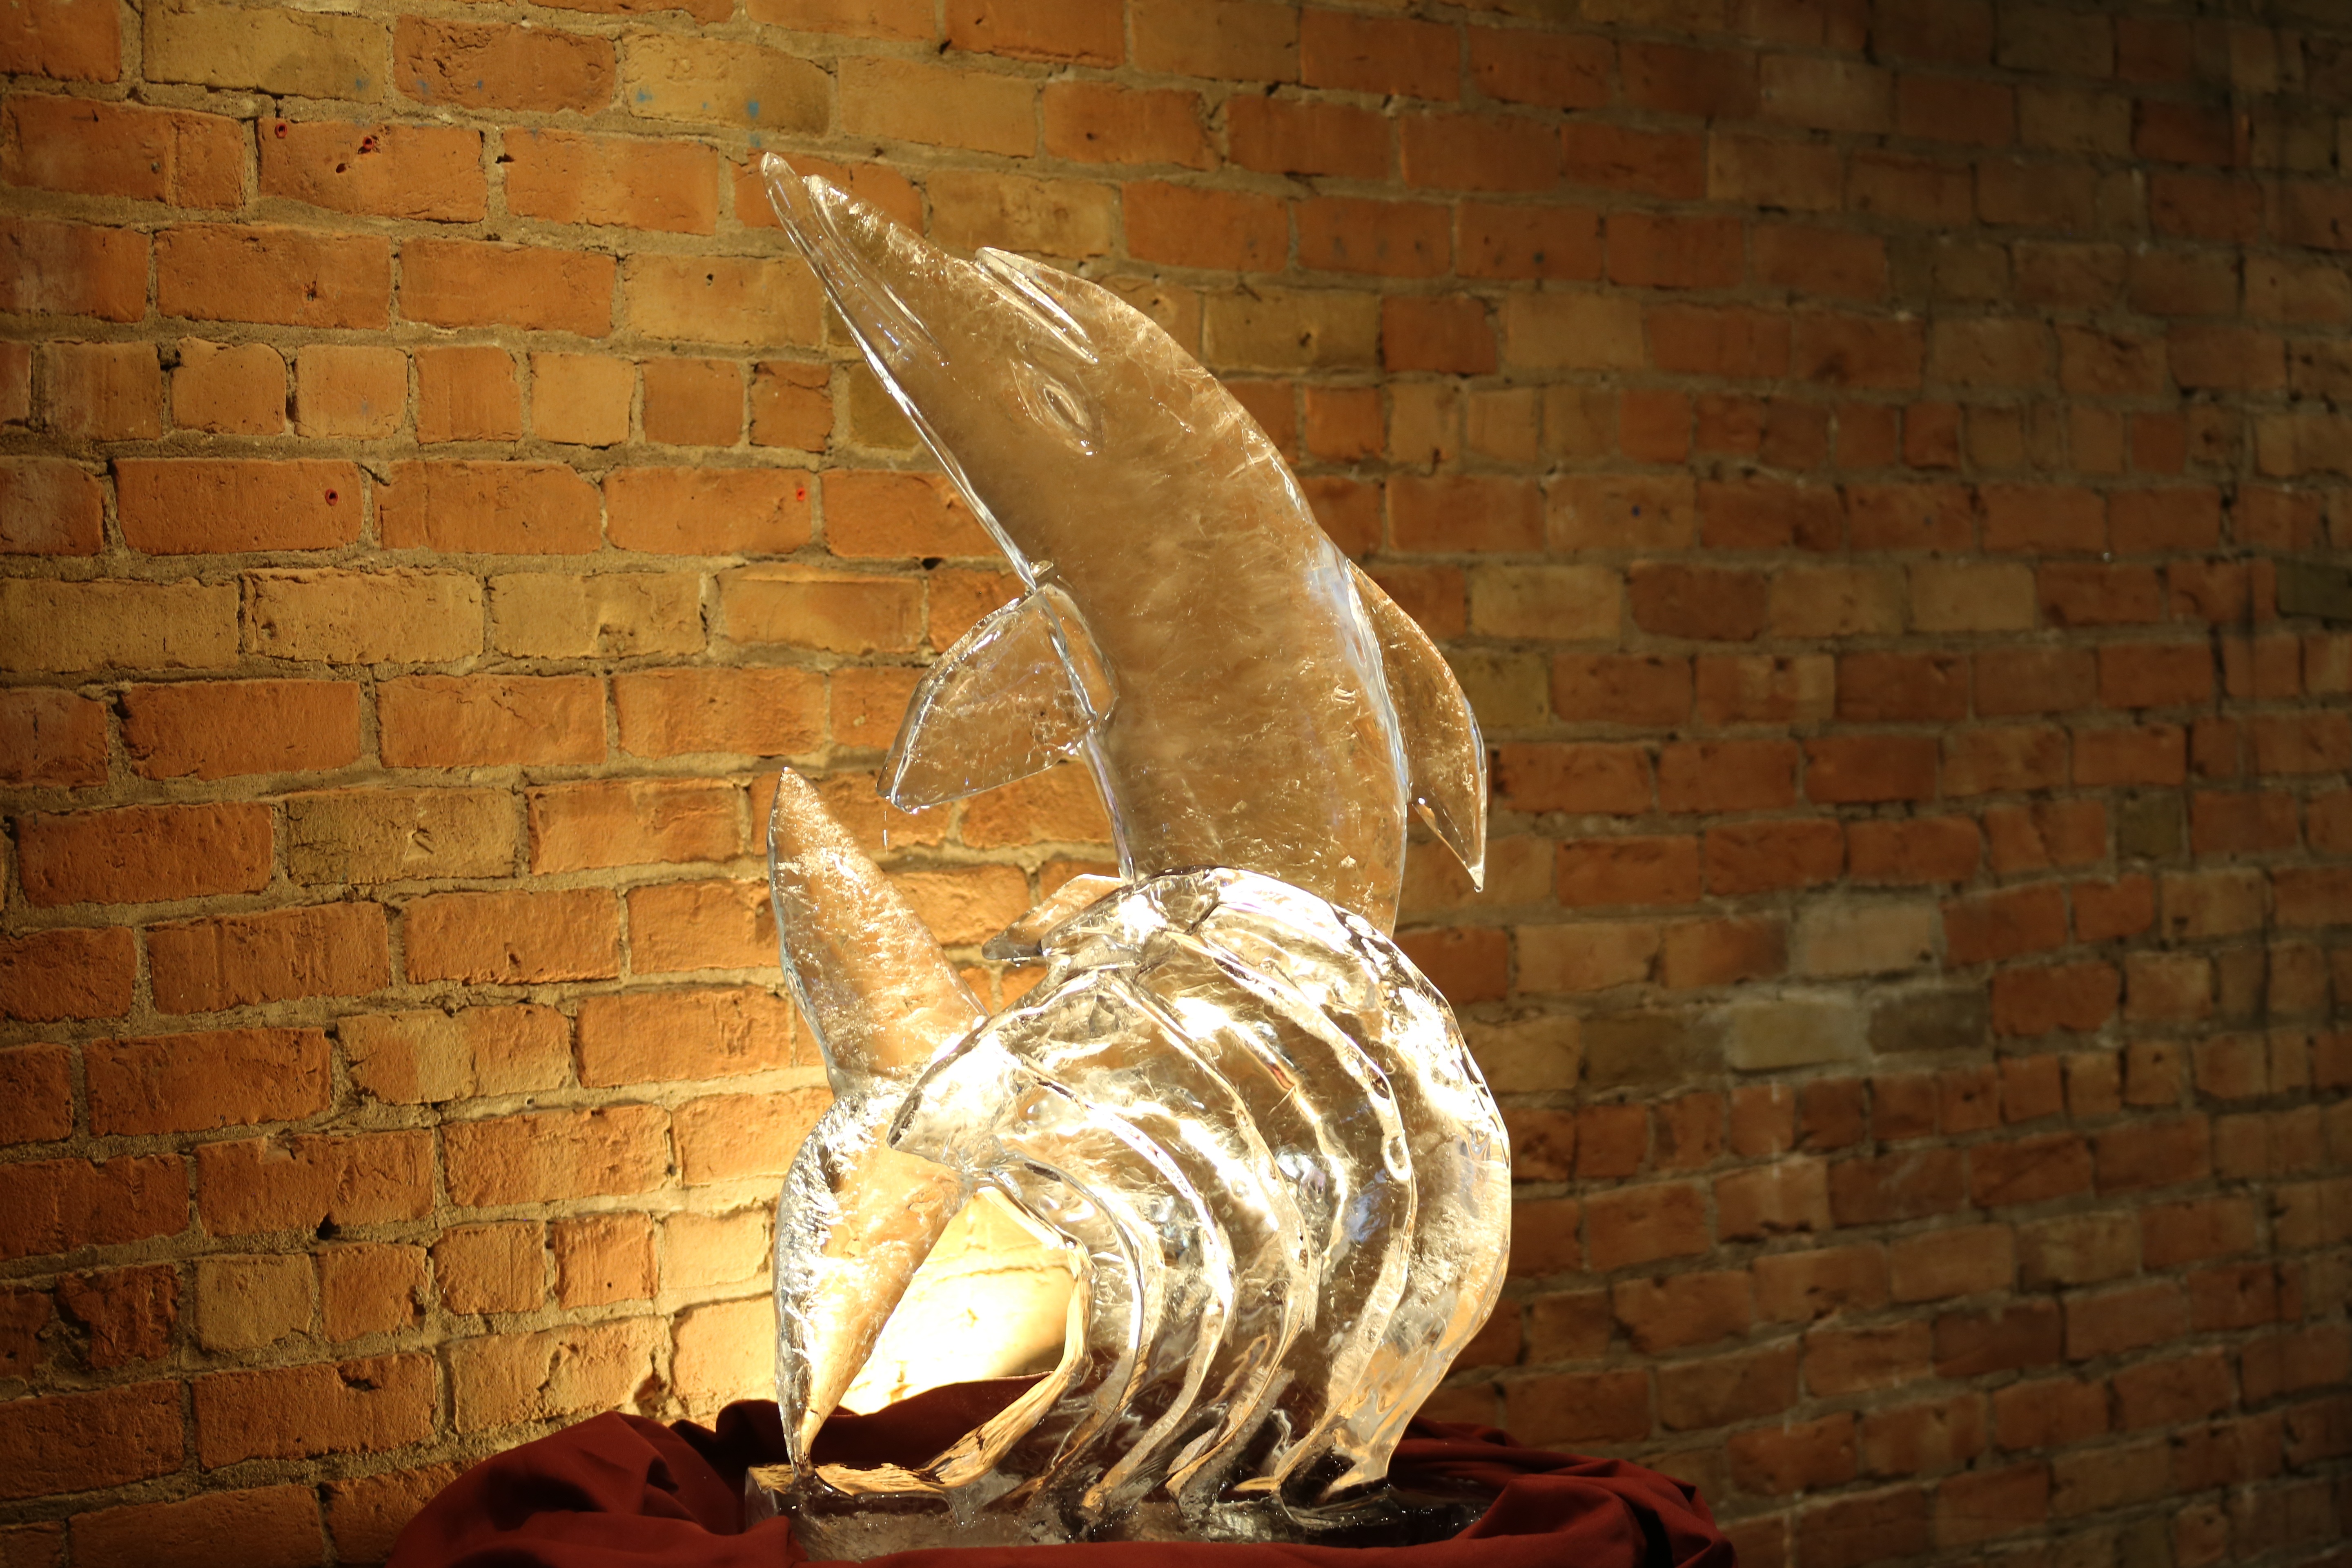
water, cold, liquid, bird, wing, wood, glass, wet, wall, clear, statue, ice, decoration, artwork, sparkle, carve, sculpt, transparent, sculpture, art, design, temple, details, beautiful, carved, fine, detailed, crystal, carving, dolphin, shiny, shape, fancy, sculptured